Kya Dill Mein Hai

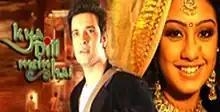

Kya Dill Mein Hai is a Hindi language Indian drama television series which premiered on 1 December 2007 on 9X. The series stars Aamir Ali, Sanjeeda Sheikh and Abigail Jain.